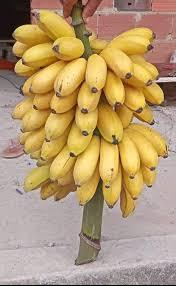
Ndizi mbivu zikiwa bado zimeunganishwa kwenye mkungu zimeiva vizuri na zina rangi ya manjano safi. Mkungu mzima unaonekana umeshikiliwa juu tayari kwa kuuza au kula. Hizi ni ndizi zinazoonekana kuwa tamu sana.